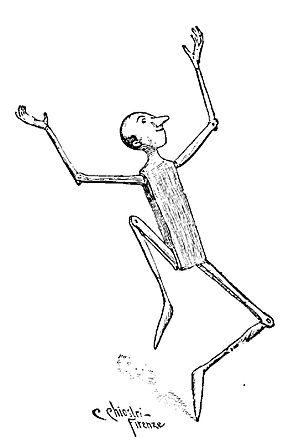
Pinocchio est un personnage de fiction, héros du roman pour enfants Les Aventures de Pinocchio, écrit en 1881 par le journaliste et écrivain italien Carlo Collodi.